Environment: real
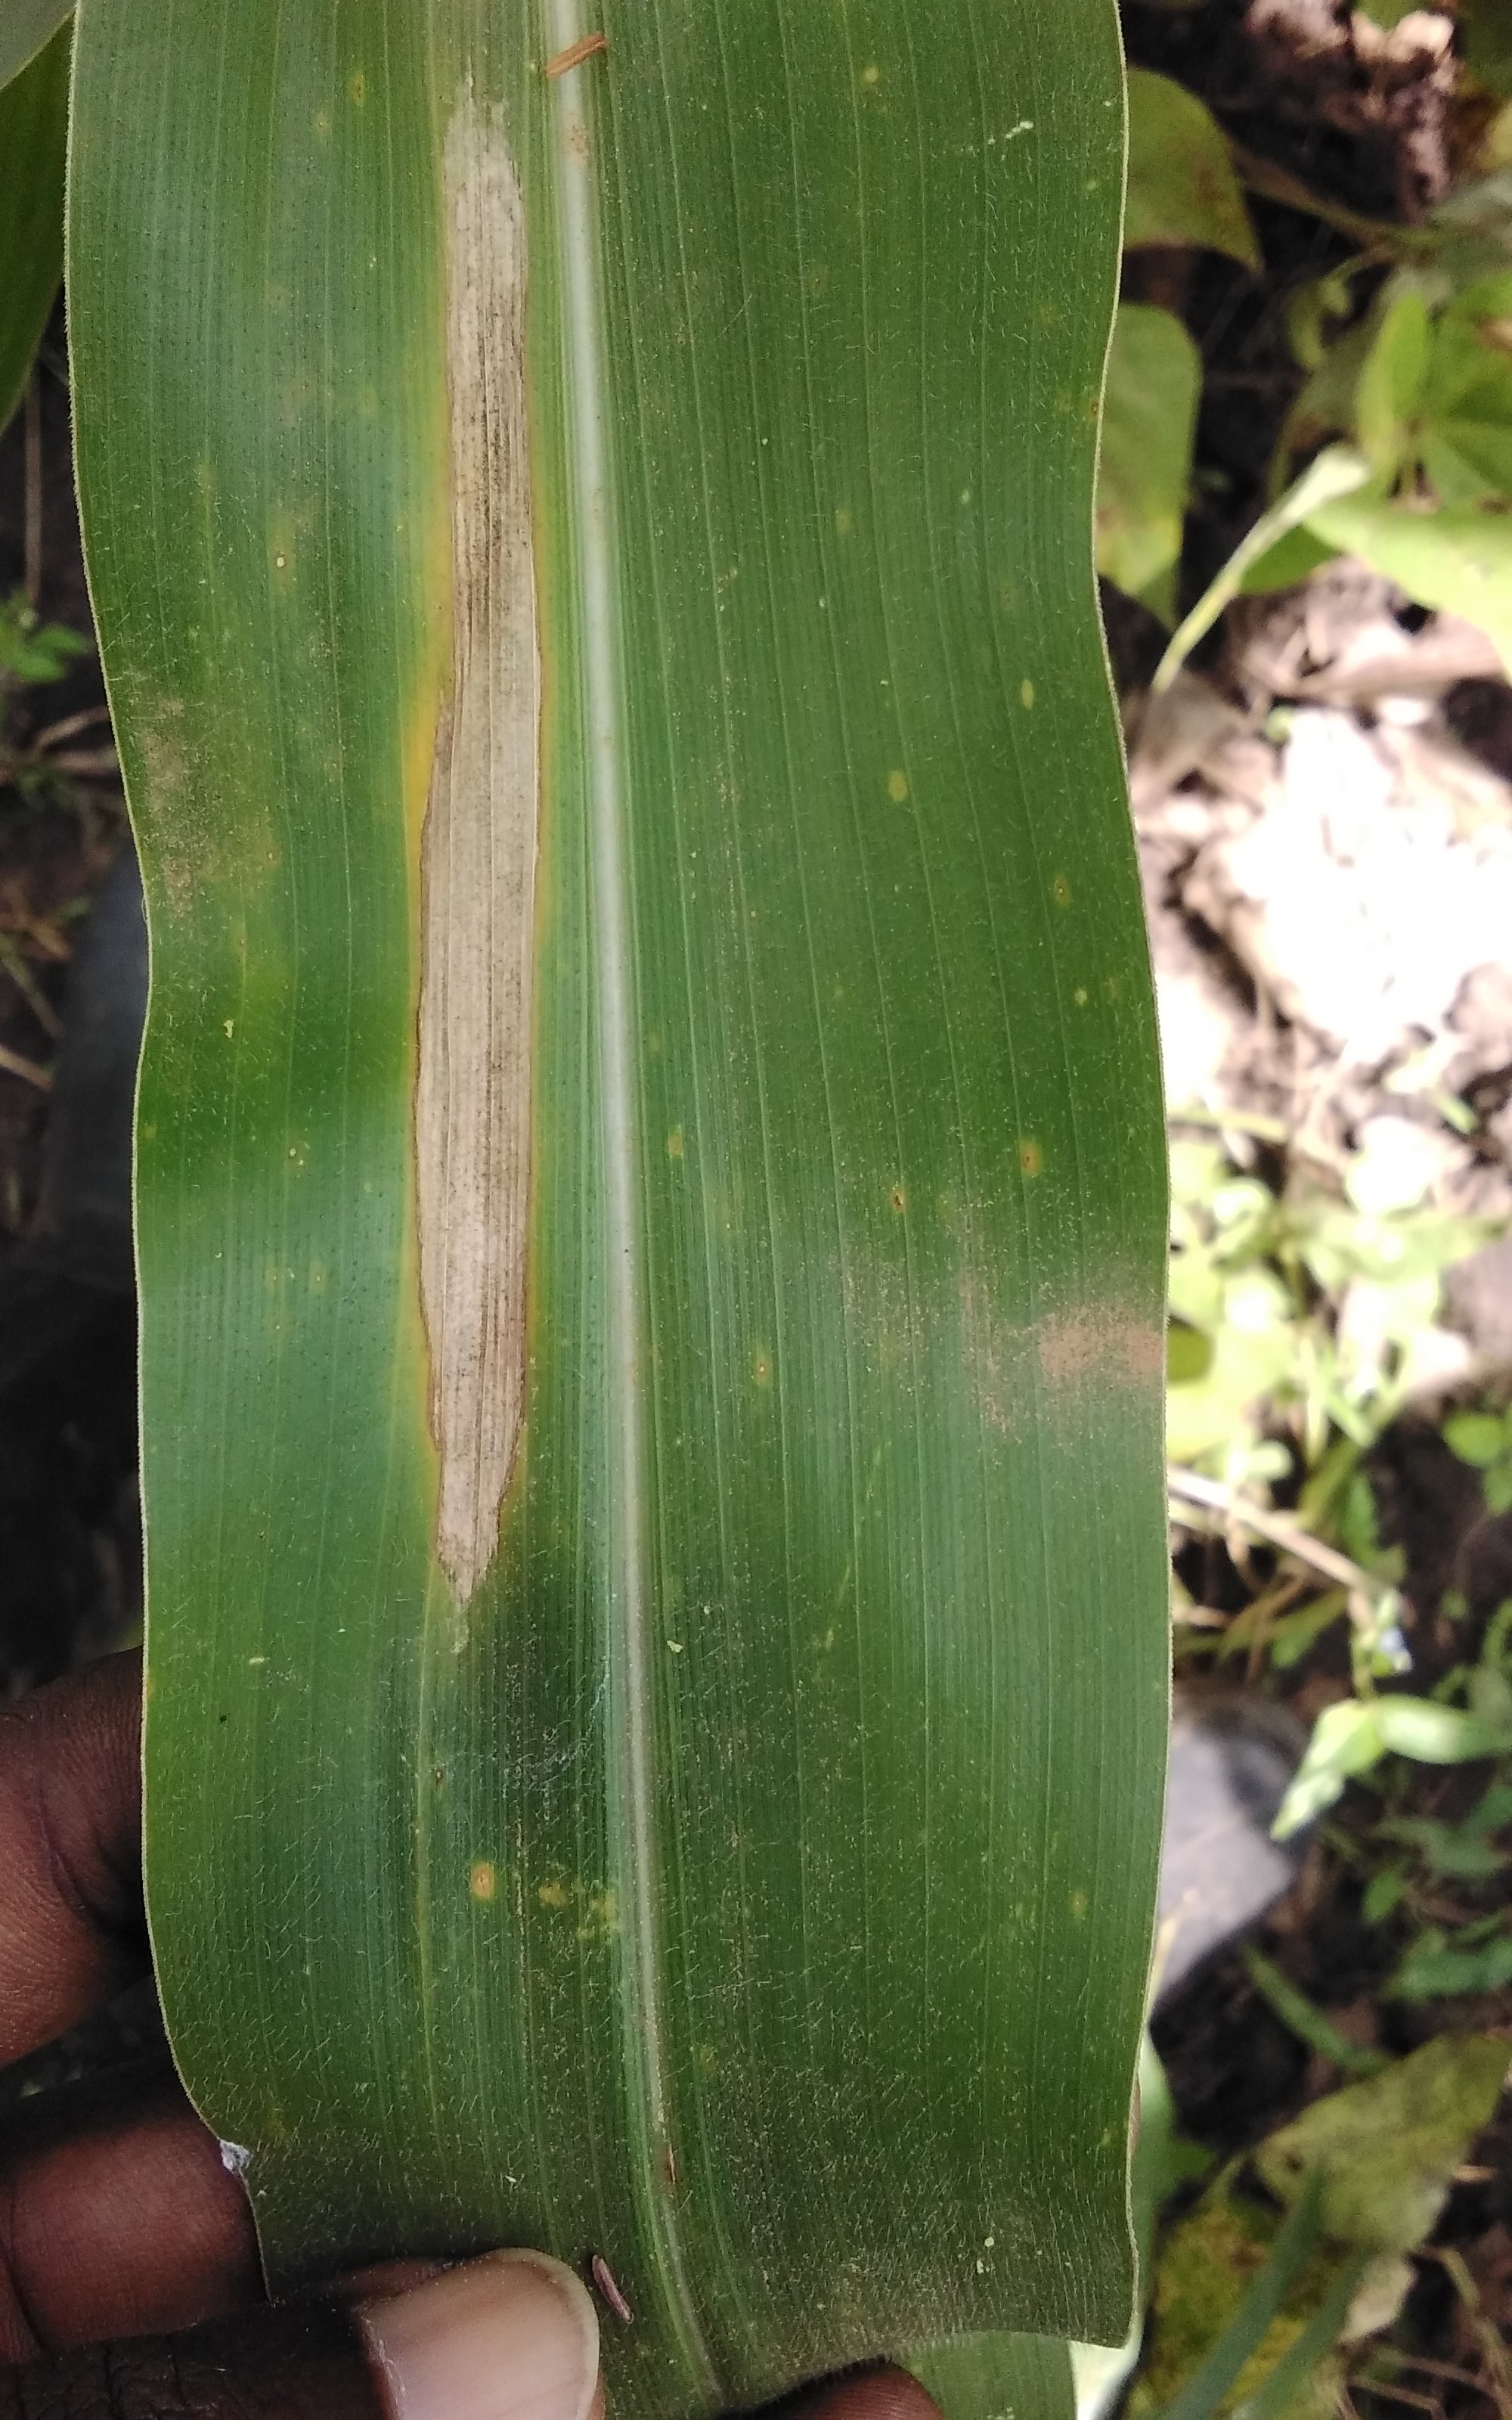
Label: northern_corn_leaf_blight